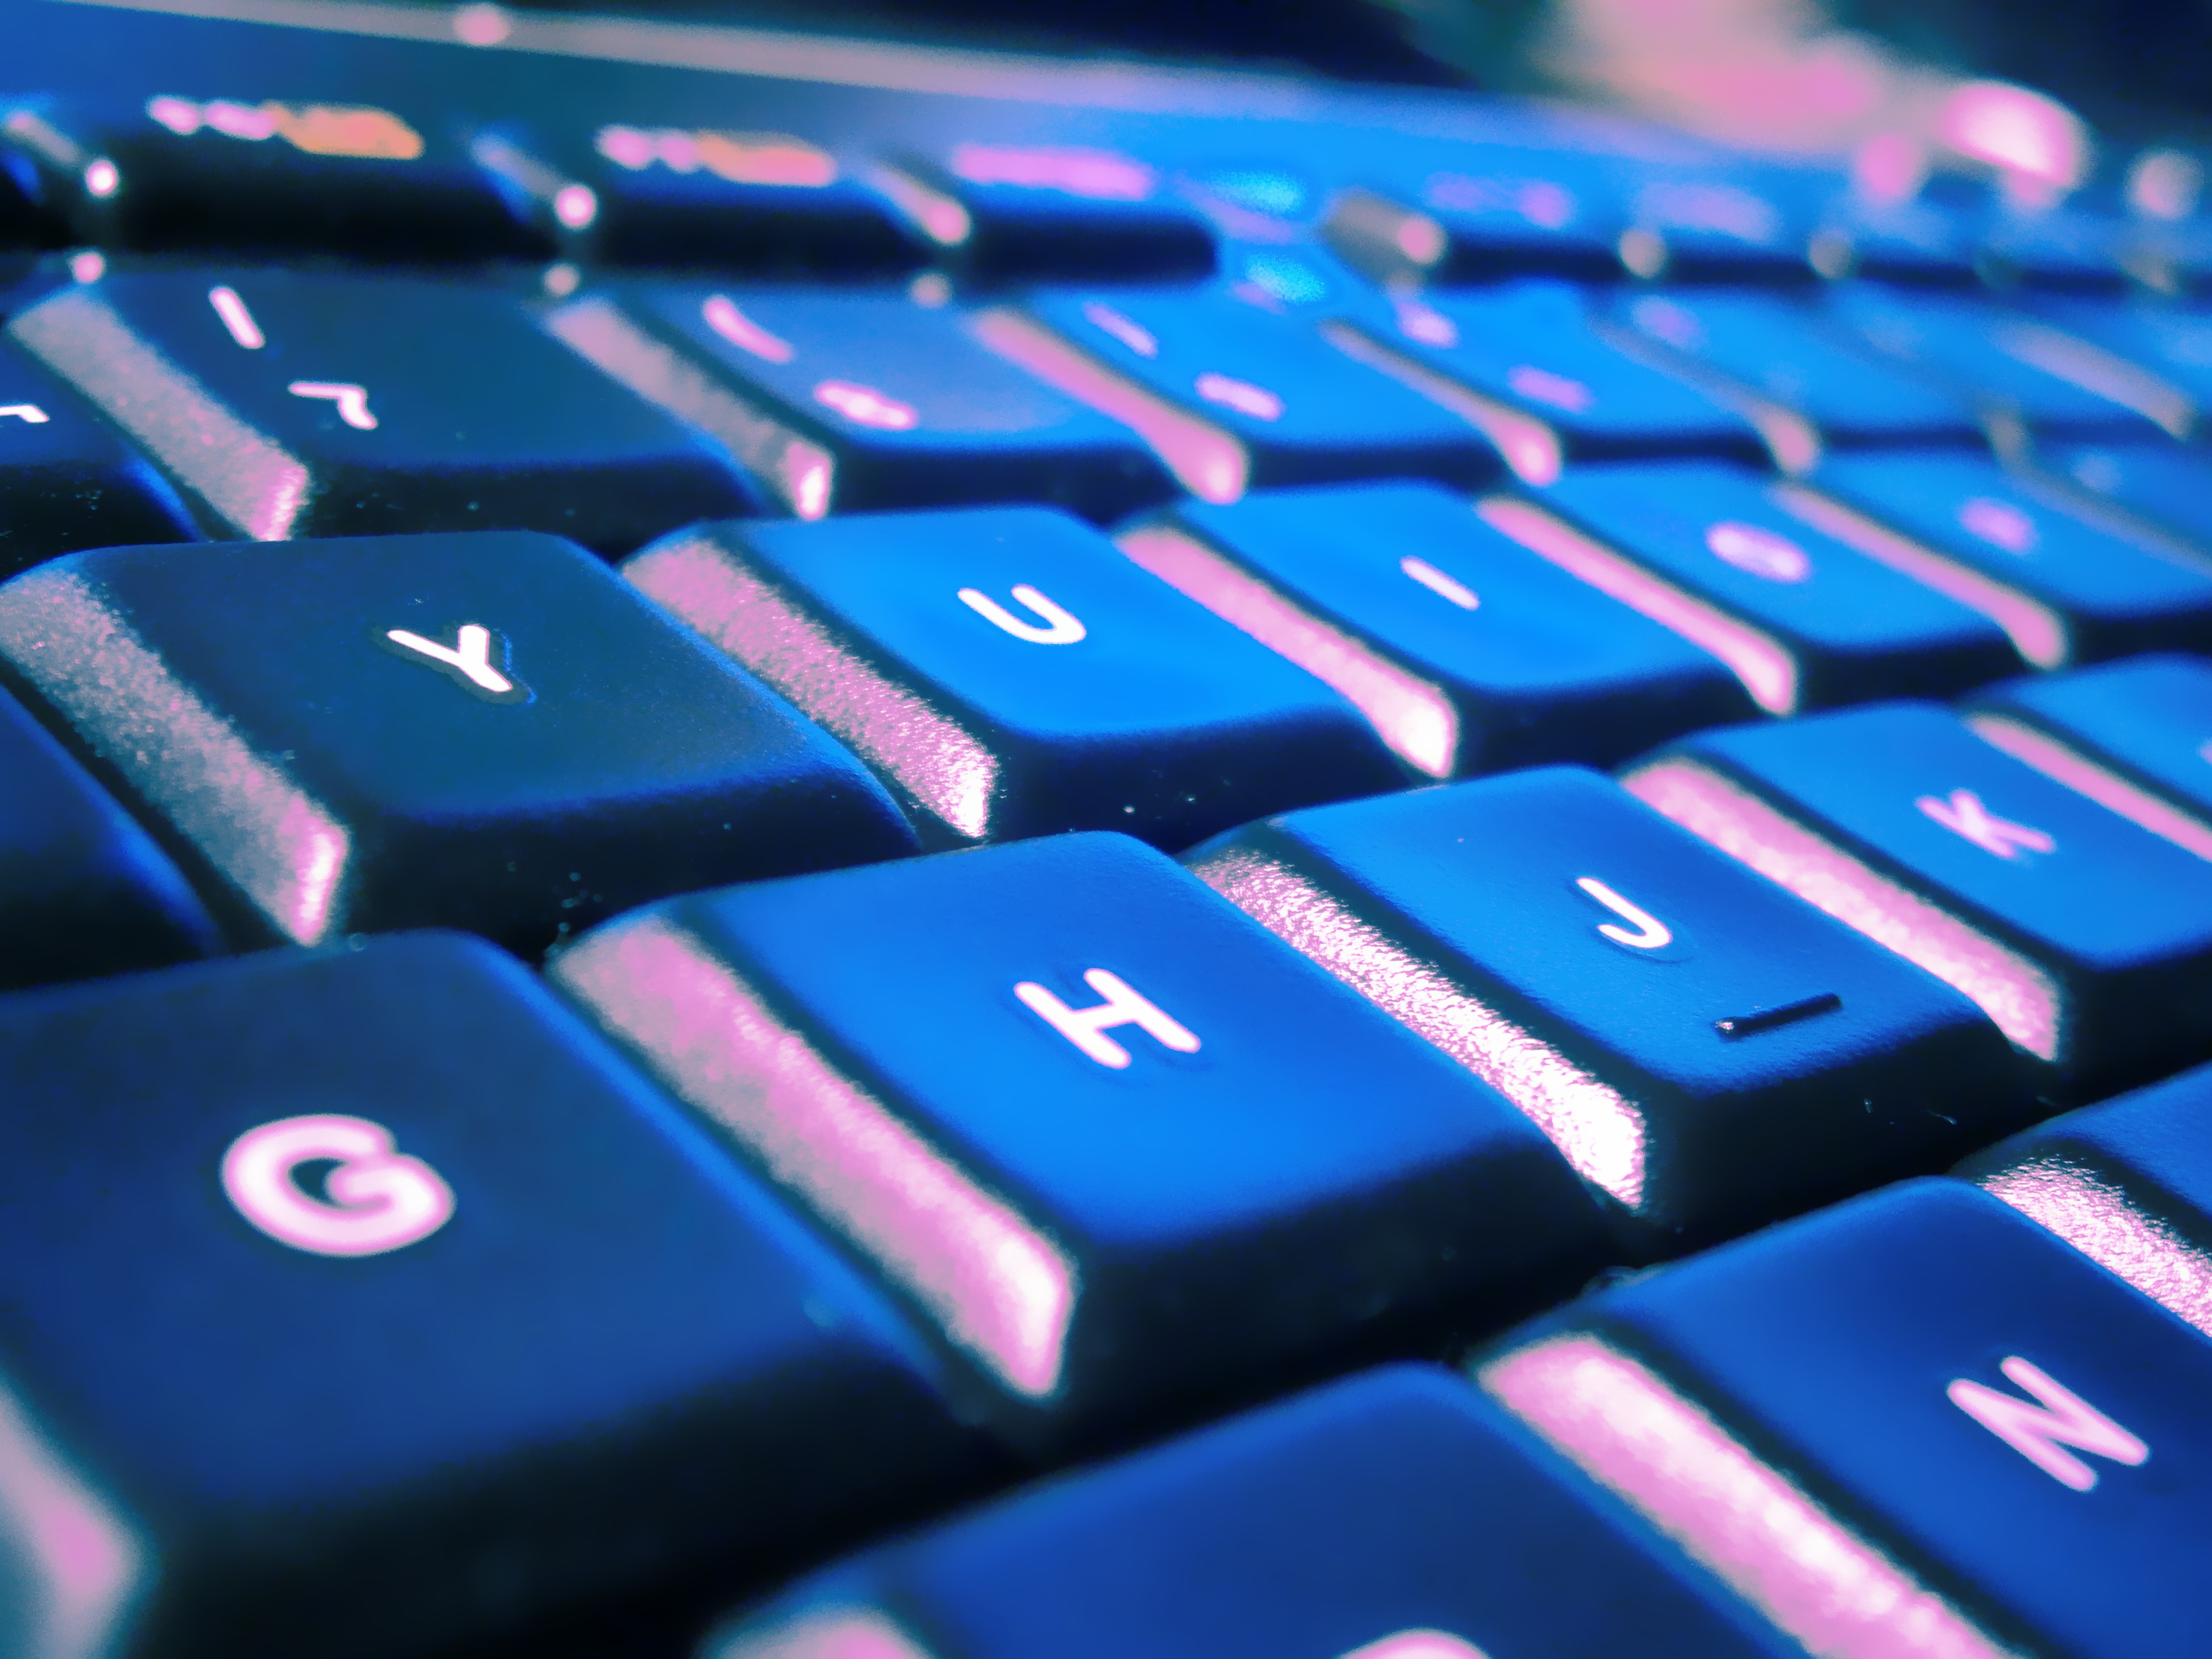
technology, number, blue, font, multimedia, computer keyboard, electronic device, computer hardware, musical keyboard, personal computer hardware, electronic keyboard